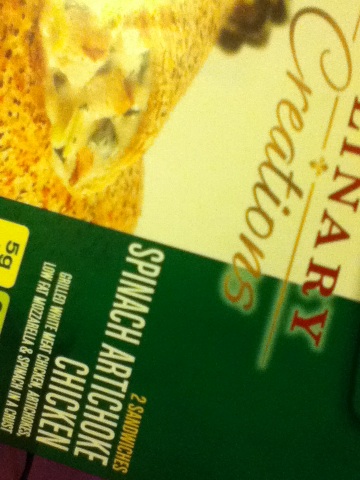Question: What kind of Hot Pockets are these?
Answer: spinach artichoke chicken